Tim Pawlenty

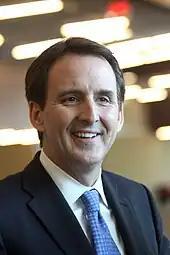
Pawlenty at a book signing in February 2011 in Phoenix, Arizona.

Pawlenty went on tour for his book "Courage to Stand", and as of January 18, his book had reached #1,979 on Amazon.com's list of bestsellers. Pawlenty calls himself a social conservative. In his extended interview with Jon Stewart on "The Daily Show", he said he thinks United States Social Security and Medicare need to be cut to balance the federal budget. Pawlenty believes that state governments should outlaw abortion, except for cases of rape, incest, and to save a woman's life. He thinks the United States Supreme Court decided "Roe v. Wade" wrongly, abortion being a state, not a federal, matter. He opposes same-sex marriage and civil unions, and said on talk radio "... I have been a public supporter of maintaining Don't ask, don't tell and I would support reinstating it as well".